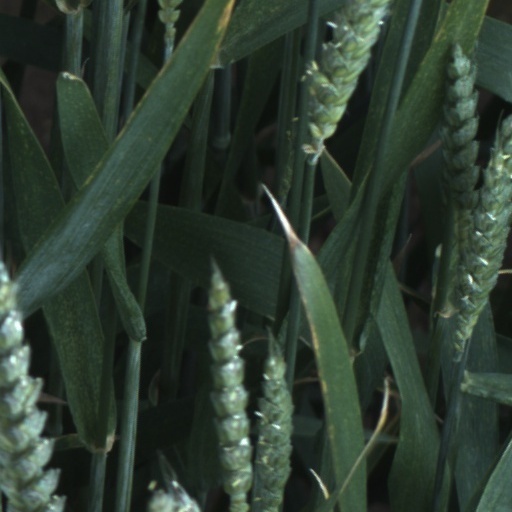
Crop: wheat